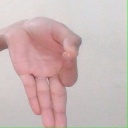
अक्षर: ज्ञ